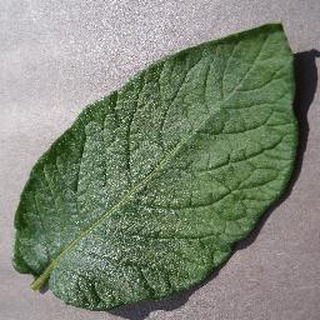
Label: healthy_potato